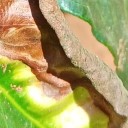
Label: Phoma